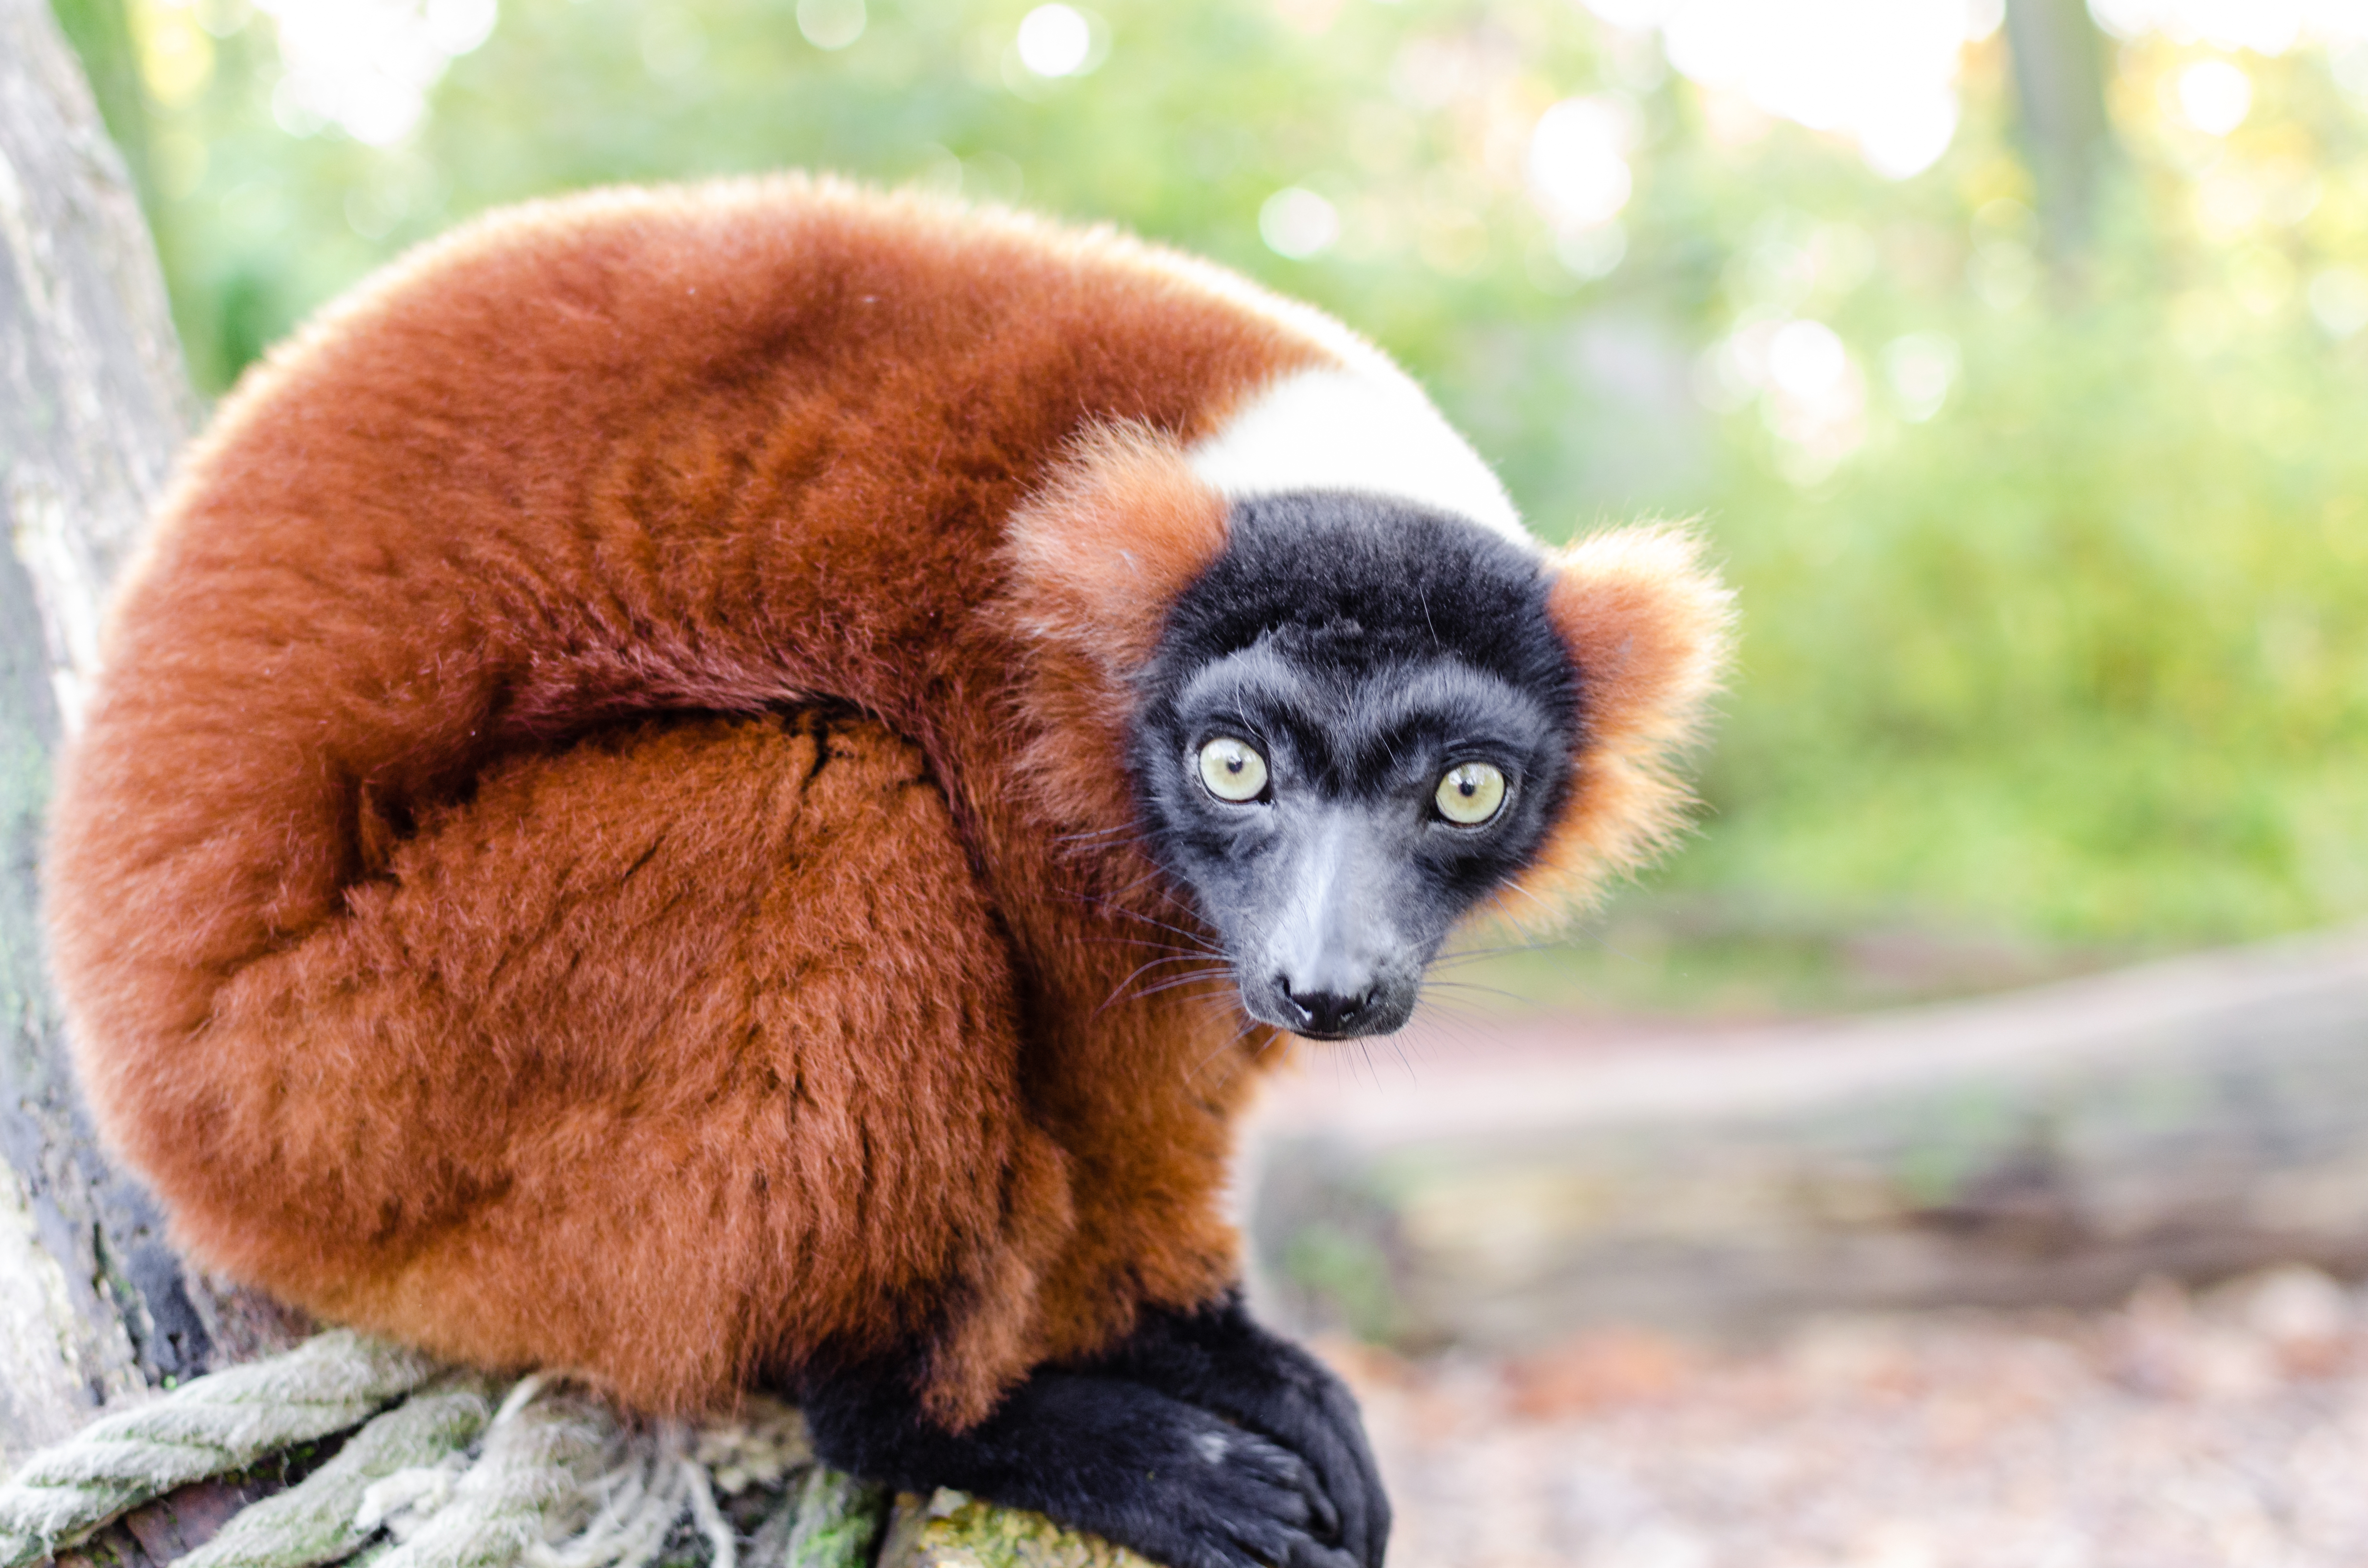
bokeh, feet, cute, wildlife, zoo, red, mammal, nikon, fauna, primate, eyes, hands, madagascar, vertebrate, zoom, germany, deutschland, augen, adorable, lemur, d7000, roter, niedlich, tierpark, hnde, fse, madagaskar, ruffed, vari, lemuren, gelsenkirchen, erlebniswelt, new world monkey